Glen Campbell: I'll Be Me

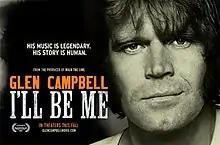
Promotional poster

Glen Campbell: I'll Be Me is a 2014 American documentary film about country music singer Glen Campbell. Campbell and close friend Julian Raymond (the film's executive producer) won a Grammy Award and were nominated for the Academy Award for Best Original Song for writing the film's theme "I'm Not Gonna Miss You".